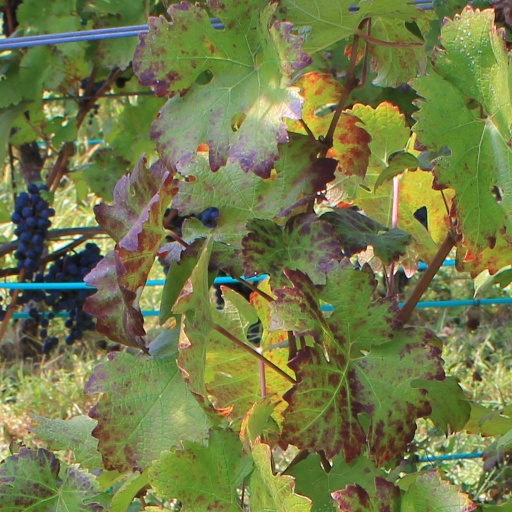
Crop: grape